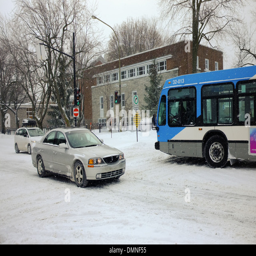
traffic at a snow covered intersection